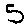
Label: 5